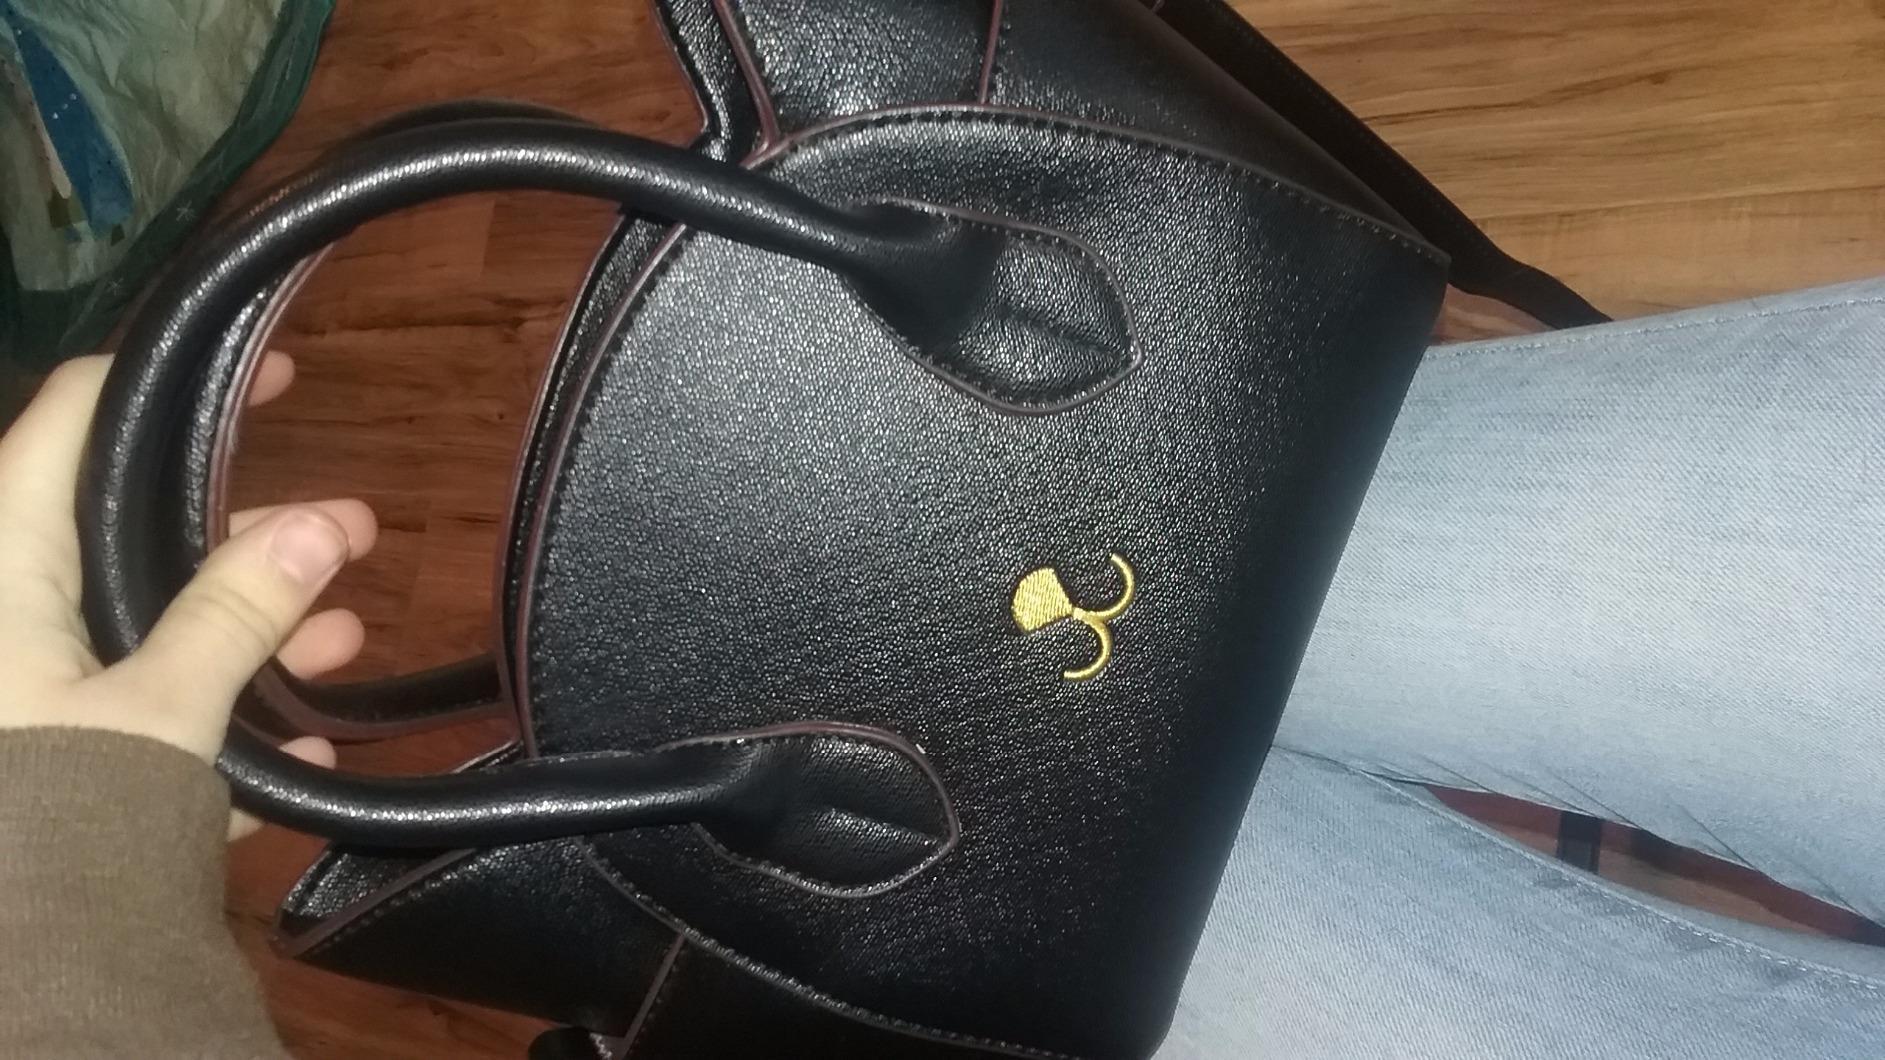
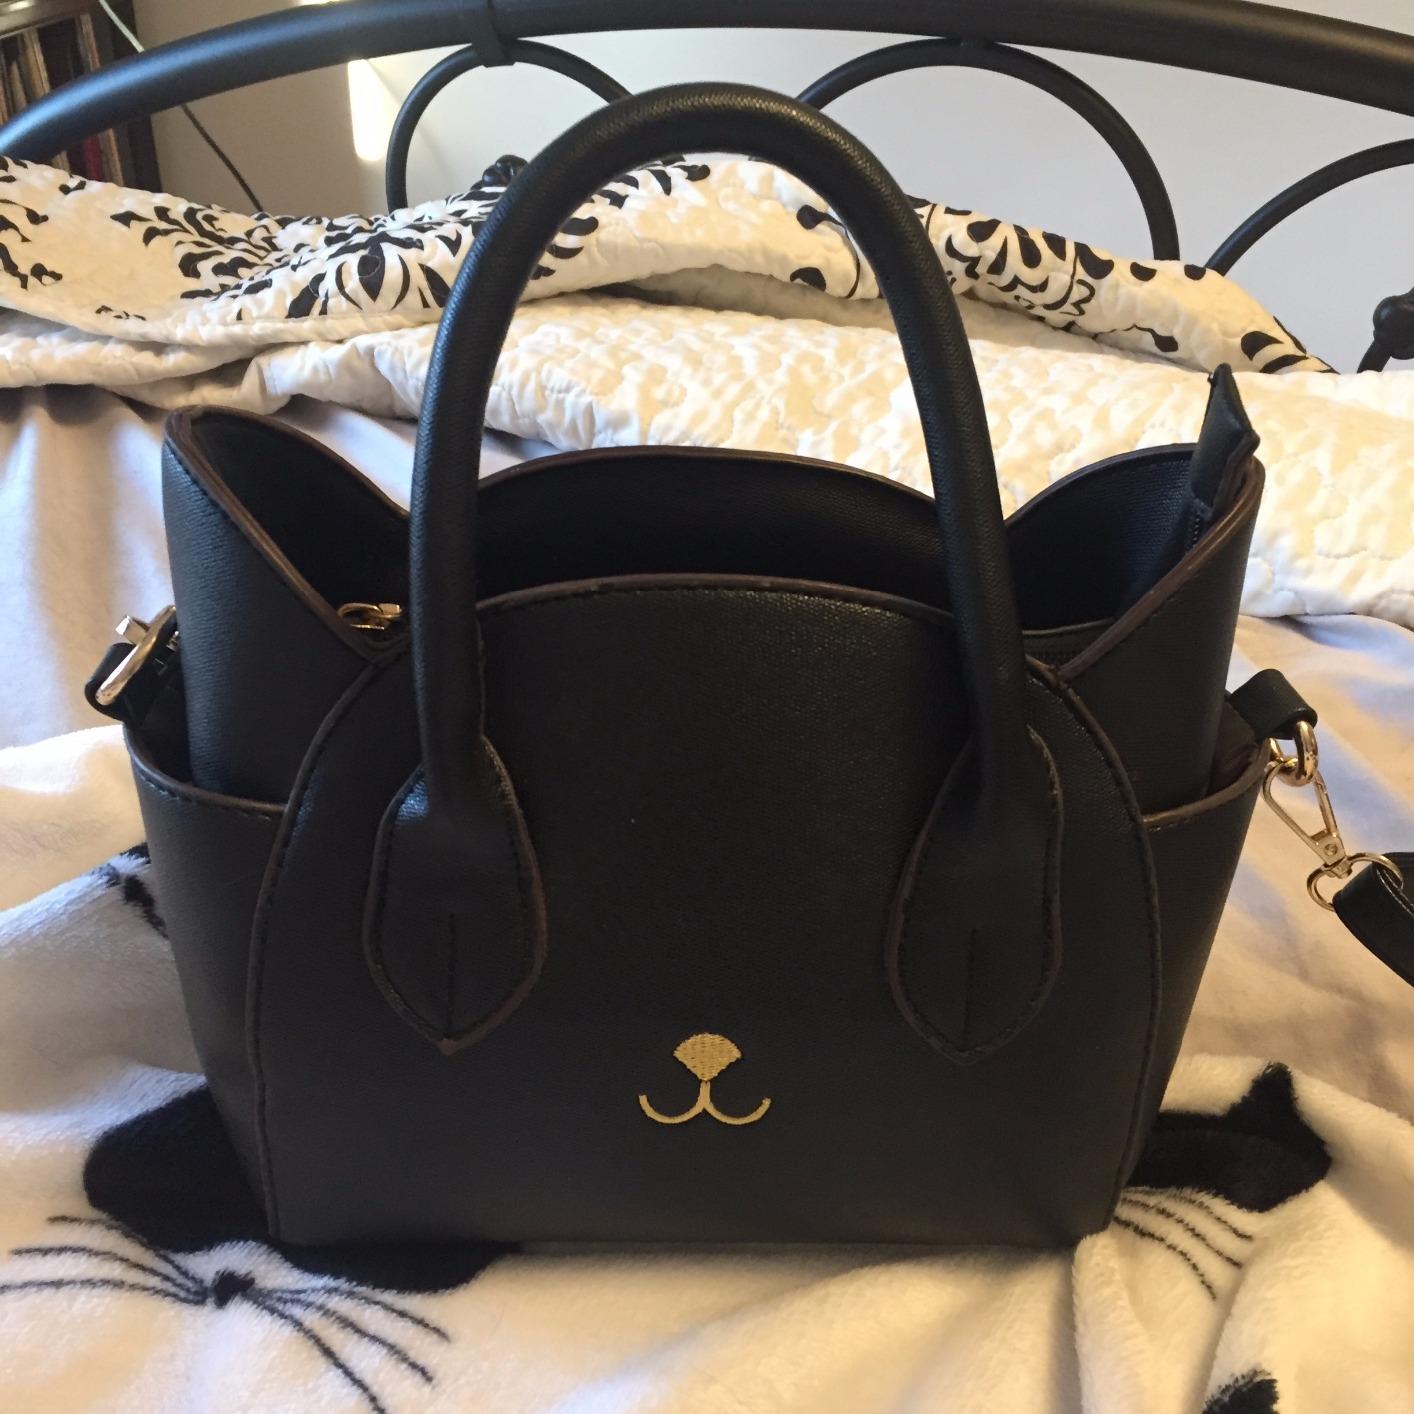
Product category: accessories_handbag
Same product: yes